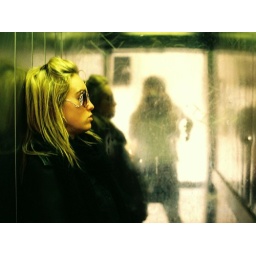
i love the light in lifts. i especially loved this stinking, kicked-in lift in sovereign house in bethnal green